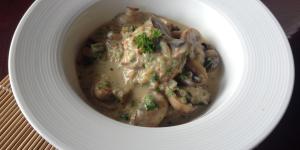
champinones a la provenzal